Cronery

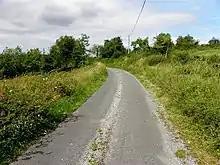
A minor road in the southeast of Cronery

Cronery is bounded on the north by Corratillan townland, on the west by Cartronnagilta, Cornacleigh and Derrinivver townlands, on the south by Drumlaydan and Sradrinan townlands and on the east by Culliagh townland. Its chief geographical features are the River Blackwater, County Cavan, forestry plantations, dug wells and spring wells. Cronery is traversed by the R202 road (Ireland) and rural lanes. The townland covers 188 statute acres.